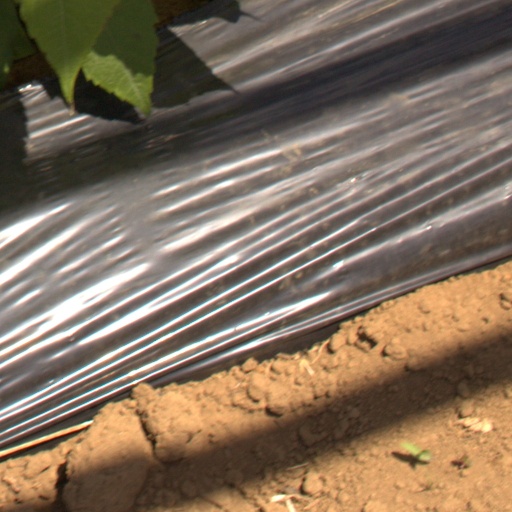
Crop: Jerusalem artichoke